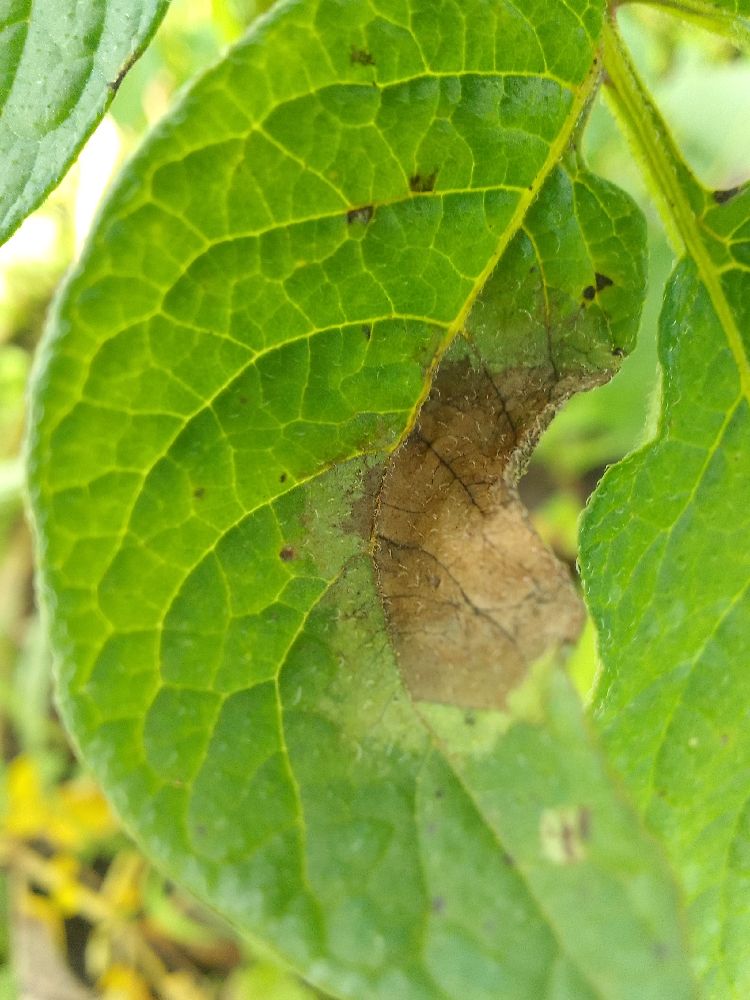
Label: Late blight